The Skydiving-J

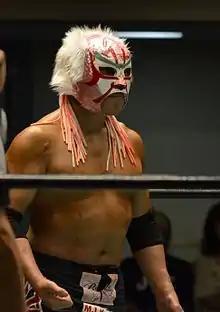
The Great Sasuke defended the IWGP Junior Heavyweight Championship against Black Tiger in the main event.

The next match was contested for the vacant UWA World Junior Light Heavyweight Championship between Kazushi Sakuraba and Shinjiro Otani. In the end, Otani applied a chickenwing facelock on Sakuraba and made him submit to the hold to win the title.